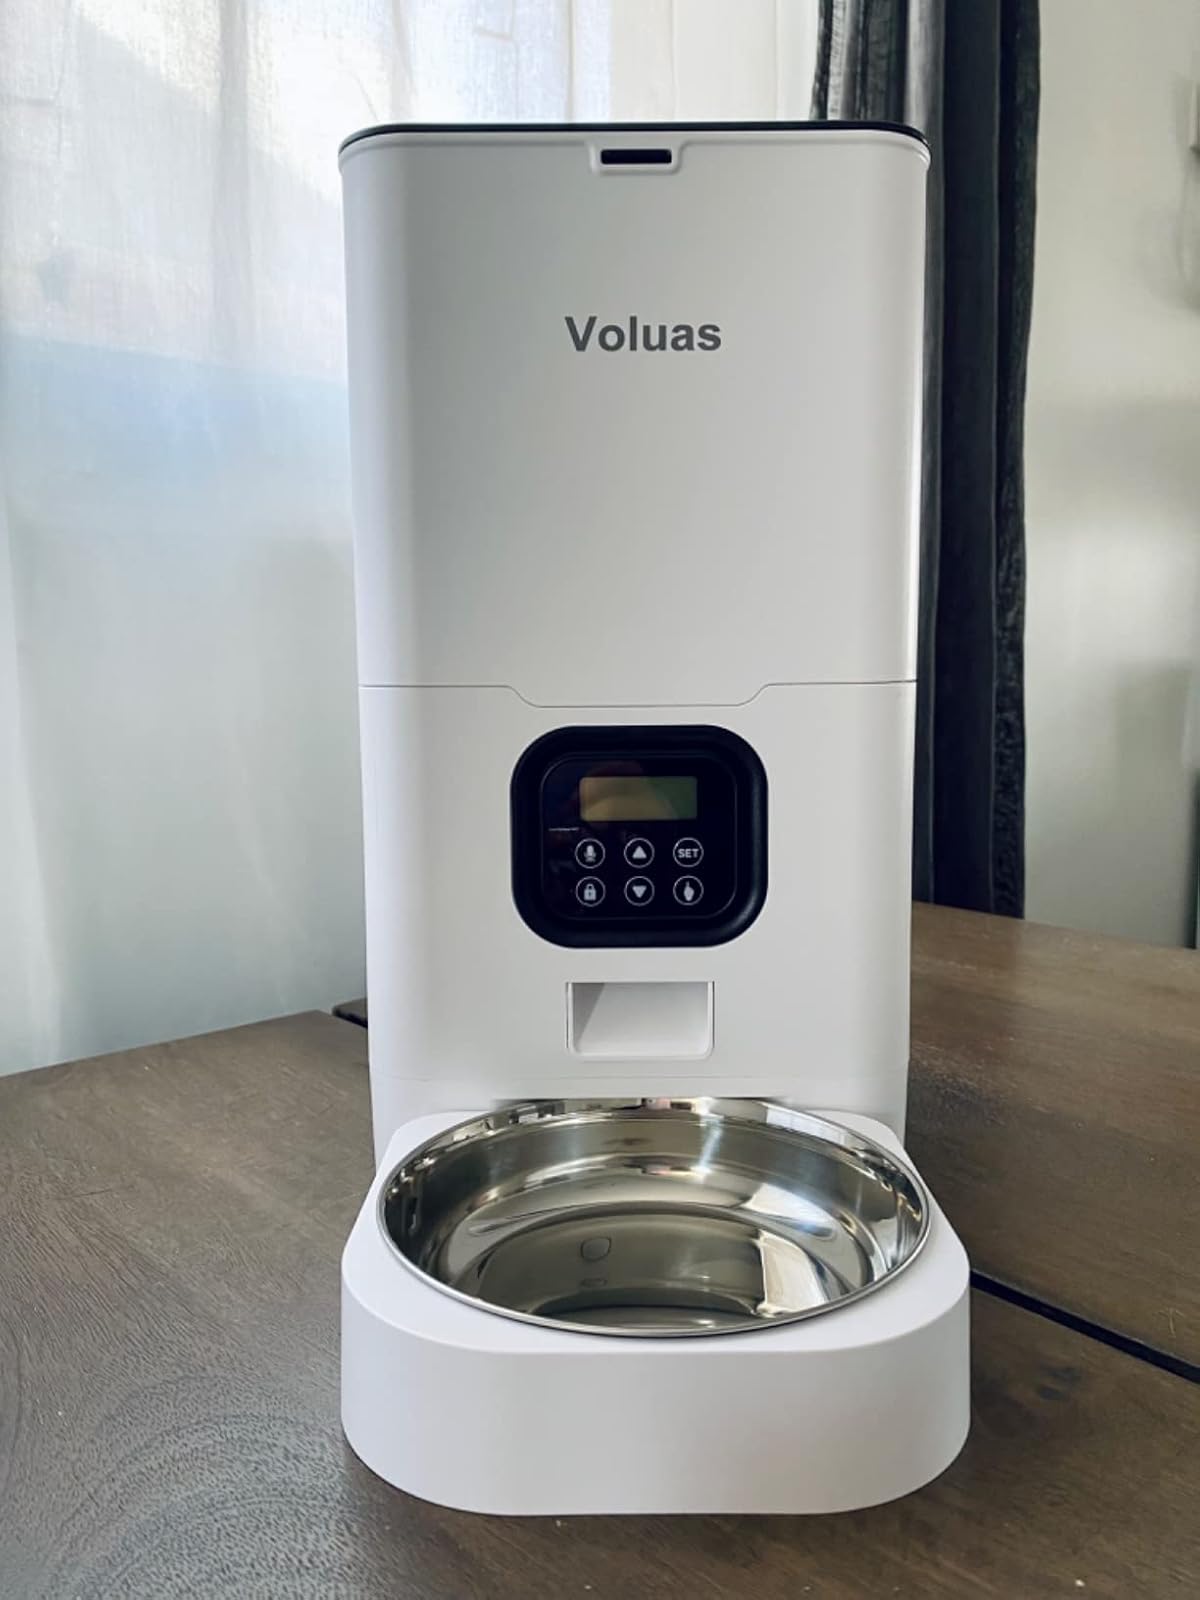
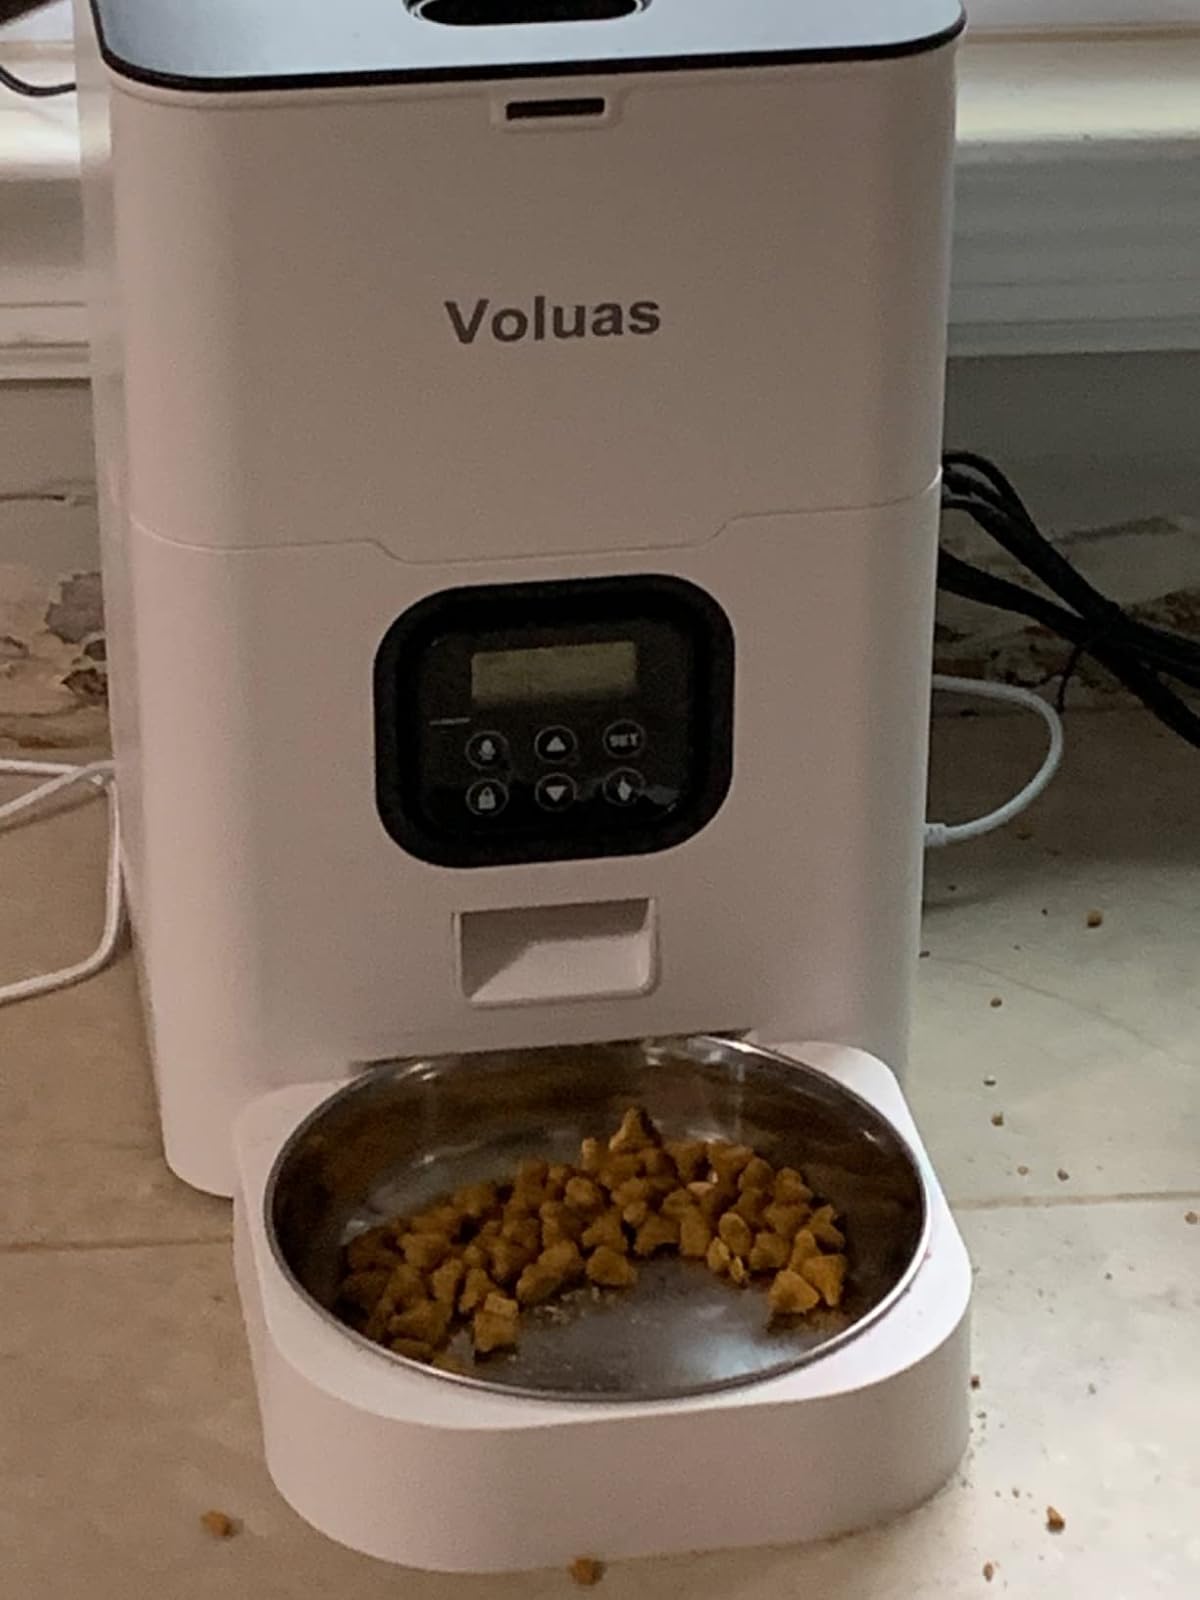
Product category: items_feeder
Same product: yes